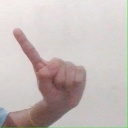
अक्षर: ए